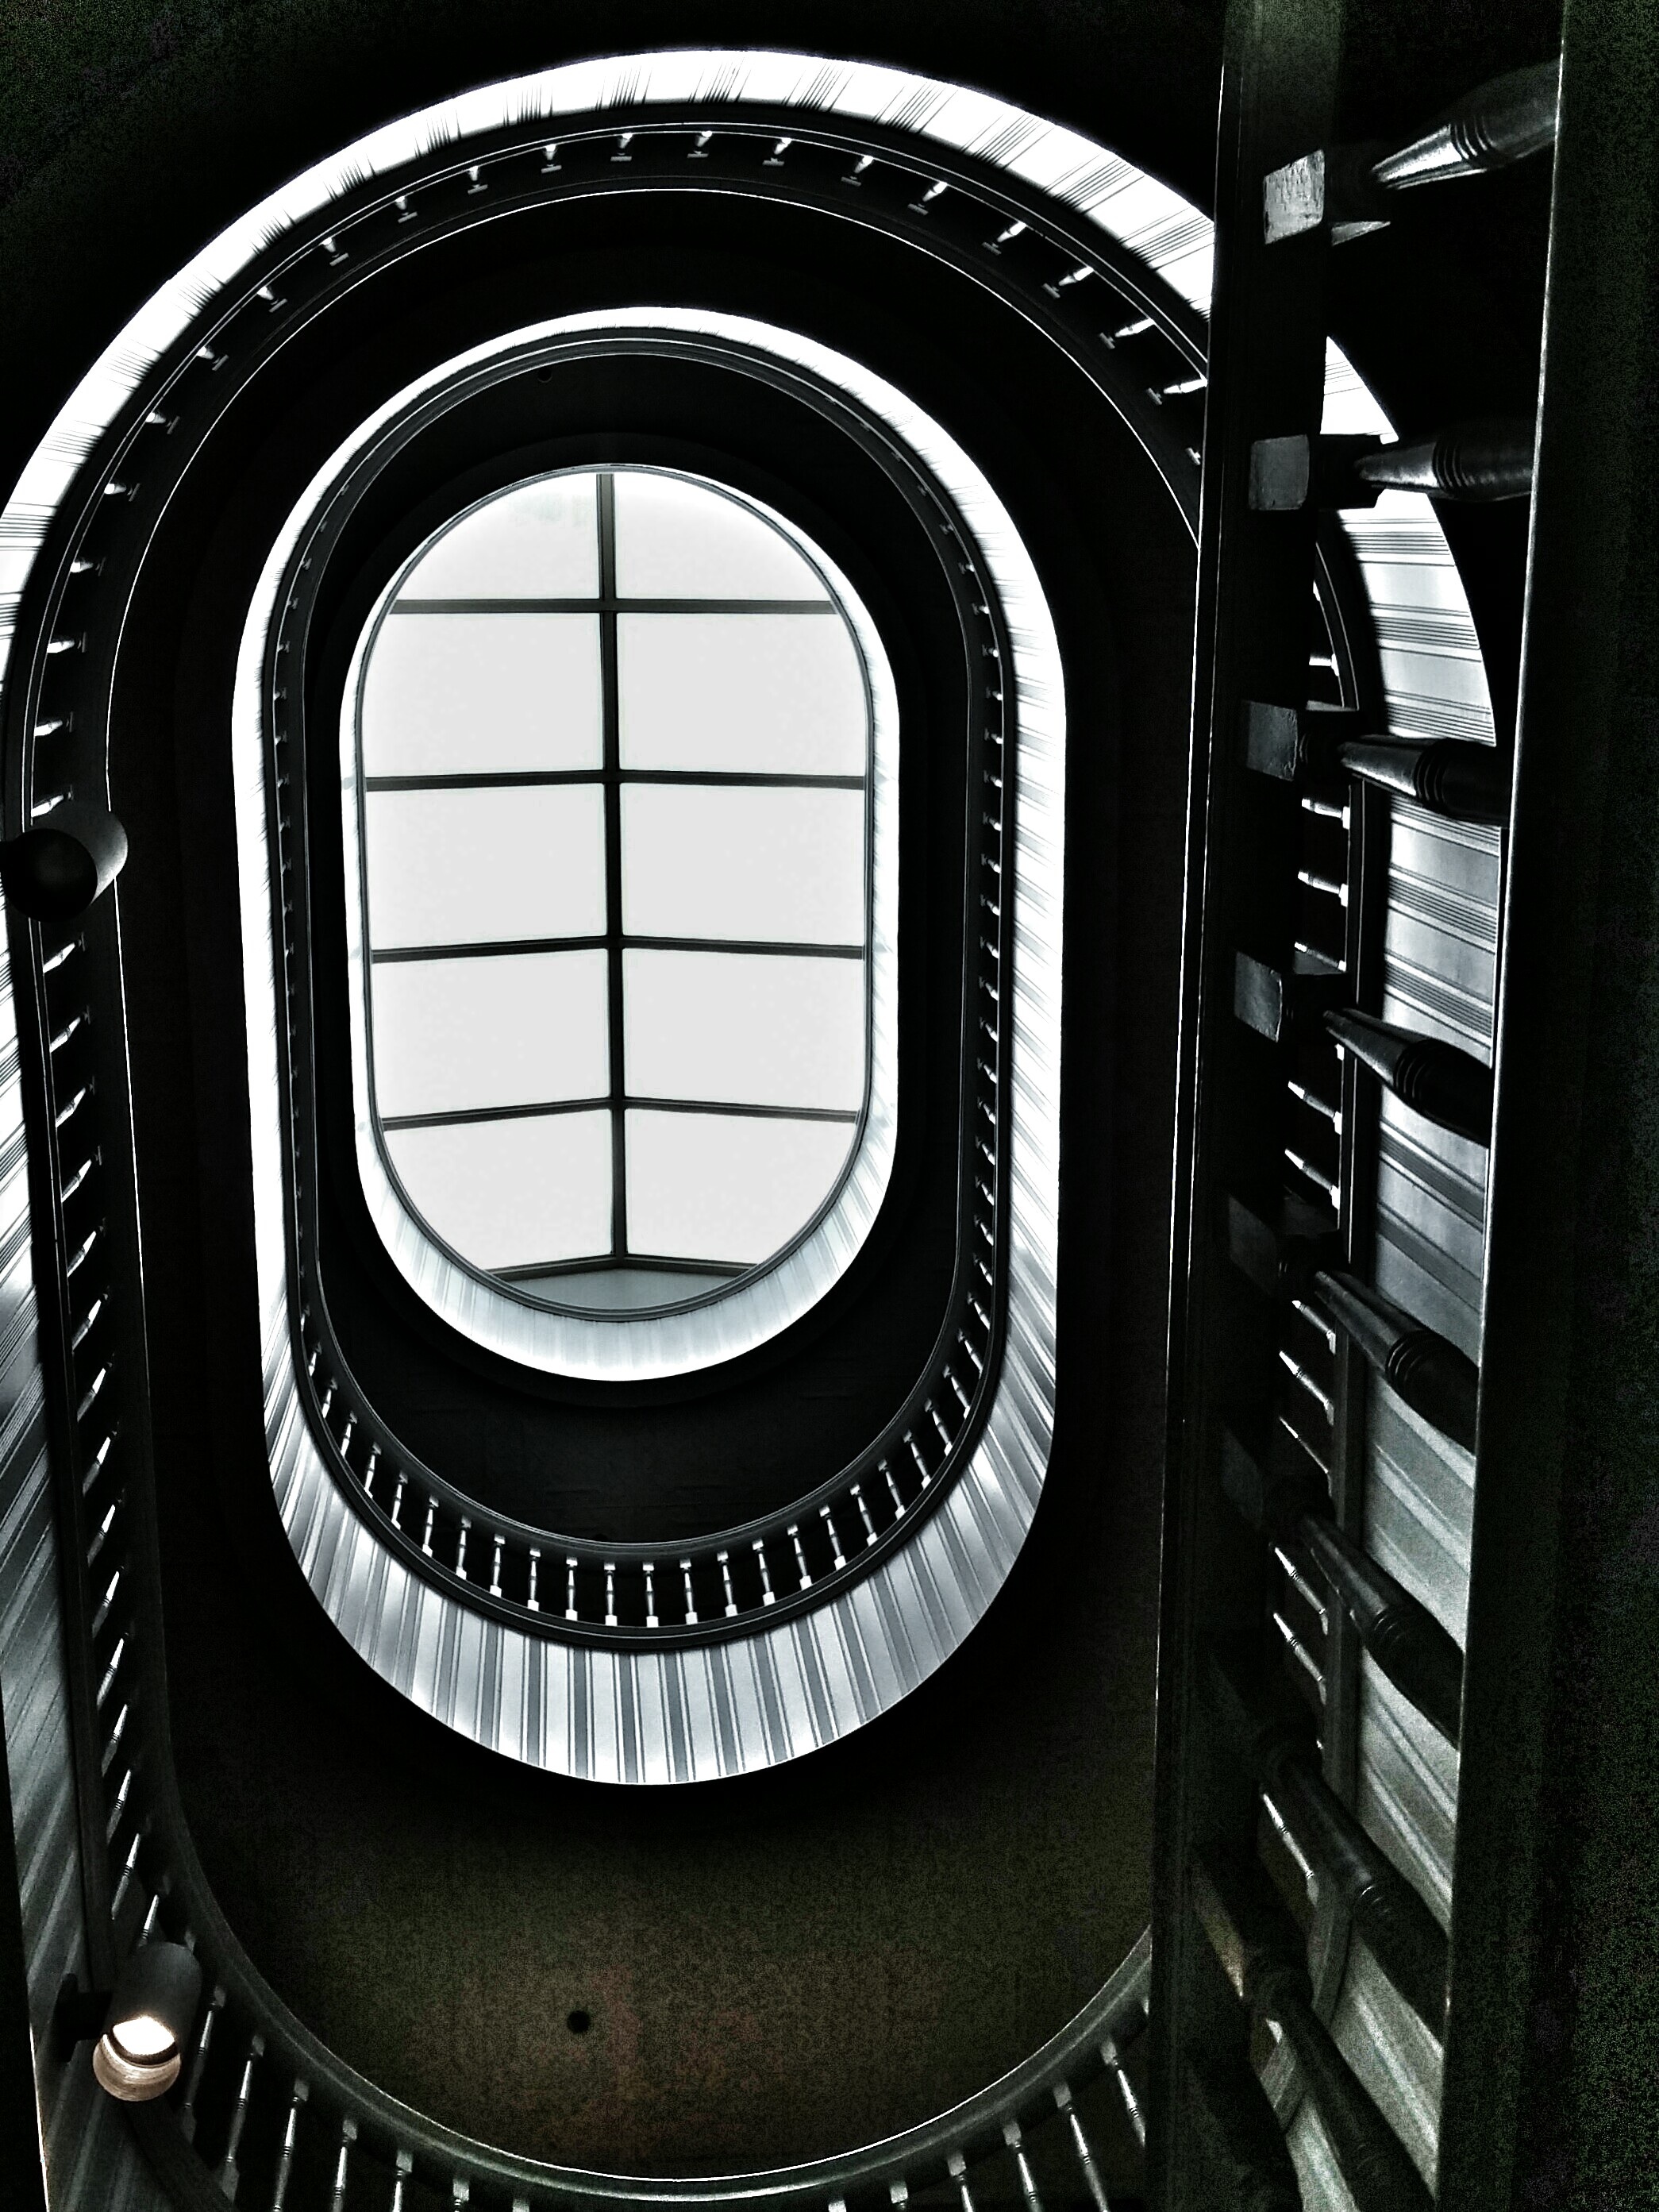
black and white, architecture, staircase, monochrome, spiral staircase, product, monochrome photography, window top of spiral staircase